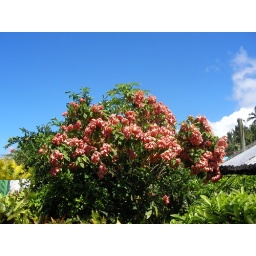
elegant pink flowers. trees are huge surrounded by clear water, where mangrove trees make forests.